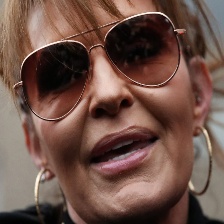
Species: LOONEY BIRDS
Scientific name: LUNATICUS AMERICONIS